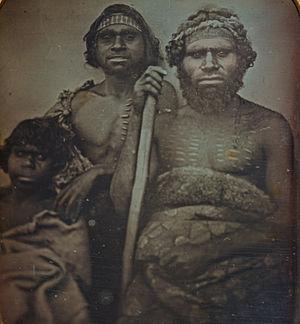
Les Koori sont un ensemble de peuples aborigènes originaires du Sud-Est de l'Australie : Wurundjeri, Dantgurt, Bunurong, Cummeragunja, Framlingham ou Coranderrk.